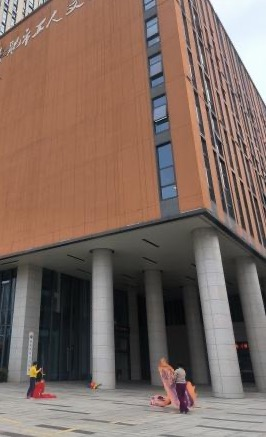
地标名称：合肥市工人文化宫
所在城市：合肥市·包河区